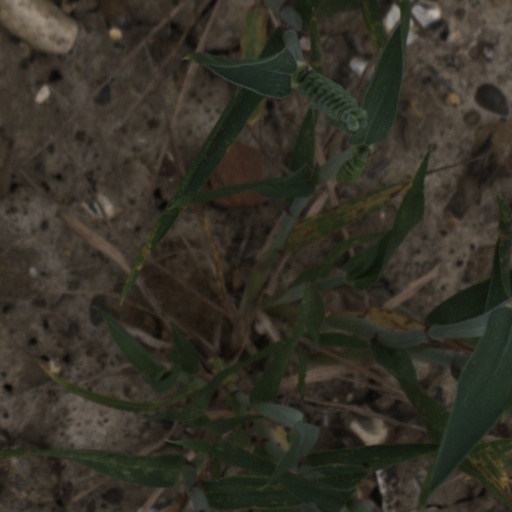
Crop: wheat